Cuban boa

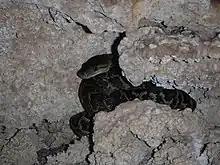
Young Cuban boa

"Chilabothrus angulifer" reaches maturation for breeding at three years old for males, and five years old for females. Captive snakes reach breeding maturity at larger sizes than non-captive snakes.